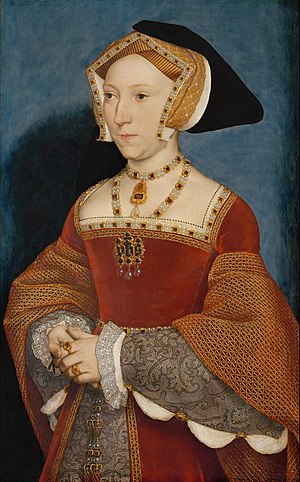
Henrik 8. af England / Ægteskabet med Jane Seymour og politik i ind- og udland
Jane Seymour der kunne levere Kong Henrik 8. sin eftertragtede mandlige arving
Henrik 8. var konge af England fra 1509 til sin død i 1547.